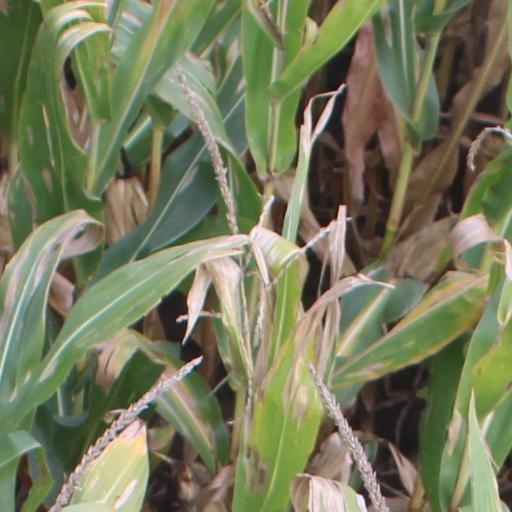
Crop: maize; corn